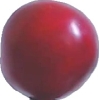
Label: cherry_wax_red